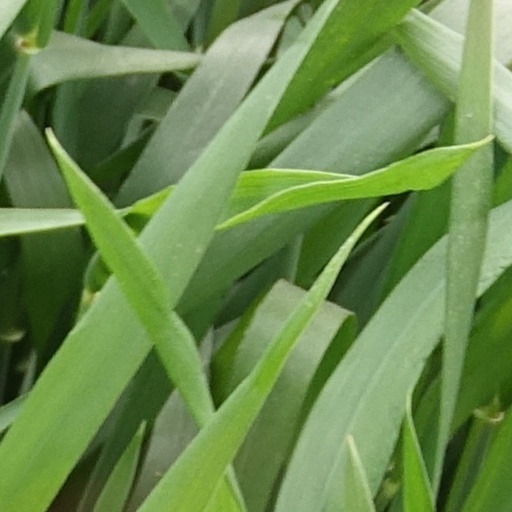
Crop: wheat